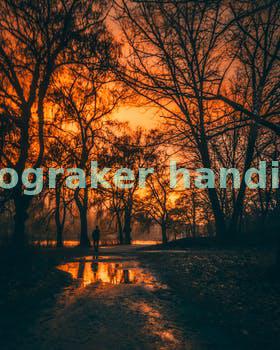
Label: Watermark